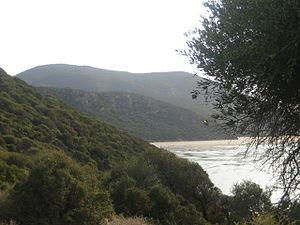
Cet article recense les sites inscrits sur la liste du patrimoine mondial par l'UNESCO situés en Afrique.
Le lac Ichkeul est un lac du nord de la Tunisie. Il fait partie du parc national de l'Ichkeul. Le lac est relié par le canal de Tinja au lac de Bizerte, lui-même relié à la mer Méditerranée.